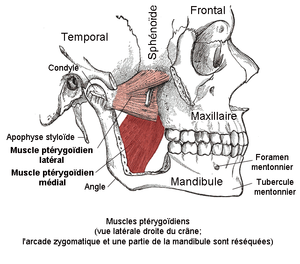
Le muscle ptérygoïdien médial ou ptérygoïdien interne est un muscle pair, parallèle au masséter, mais se situant plus en dedans de la branche de la mandibule. Il possède 2 chefs, un chef inférieur, l'autre postérieur. À ne pas confondre avec le muscle ptérygoïdien latéral situé latéralement par rapport à celui-ci.